Agriophara colligatella

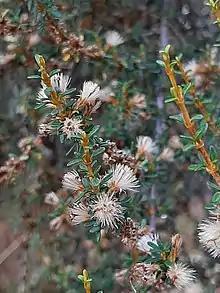
"Olearia solandri", larval host species.

"A. colligatella" inhabits native scrub. Its larvae have been observed feeding on various "Olearia" species, including "O. solandri", "O. fragrantissima" and "O. laxiflora"; the larvae are classified as "Olearia" specialists.